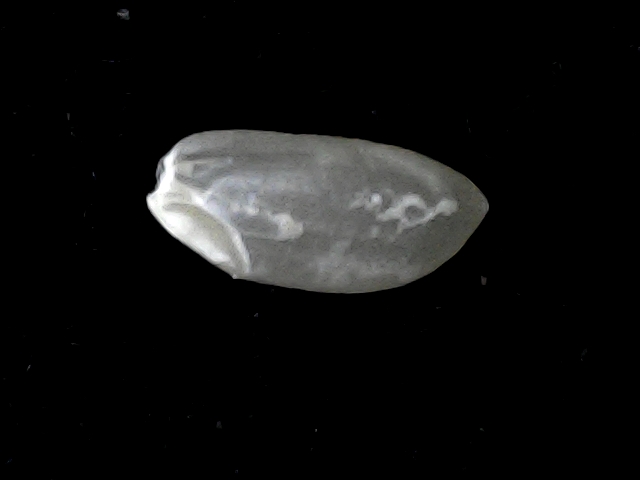
Rice variety: BD39